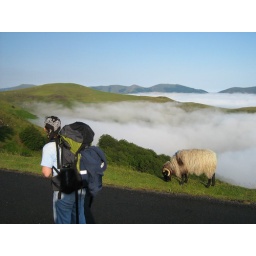
Sylvia and a mountain sheep above the clouds